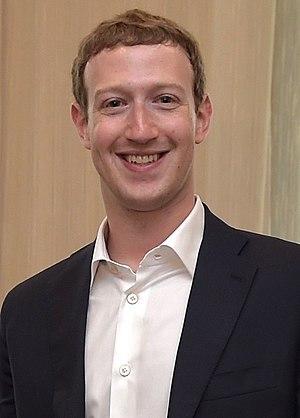
Cette page dresse une liste de personnalités nées au cours de l'année 1984 présentée dans l'ordre chronologique.